VAW-115

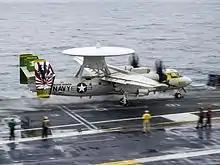
VAW-115 E-2C is launched from in July 2014.

In February 2010 the squadron began reequipping with the E-2C Hawkeye 2000. The improved E-2C Hawkeye 2000 carries advanced capabilities over its predecessor in the areas of detection, processing, identification, communication and navigation.